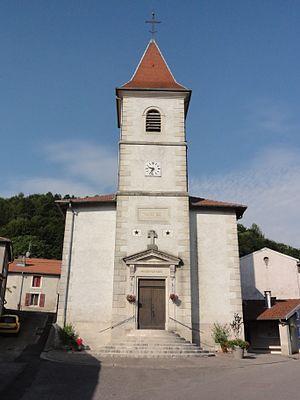
Laneuveville-derrière-Foug (Meurthe-et-M.) église
Laneuveville-derrière-Foug est une commune française située dans le département de Meurthe-et-Moselle en région Grand Est.